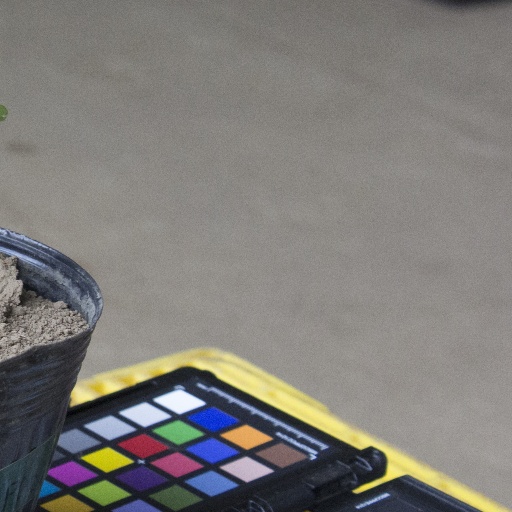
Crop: soybean